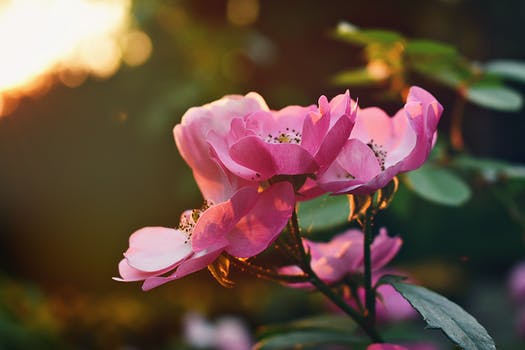
Label: No Watermark